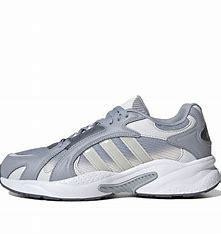
Brand: adidas
Model: neo Adidas NEO Crazychaos Shadow